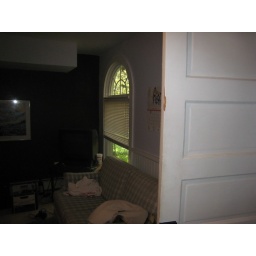
window in downstairs bedroom looks out into back yard